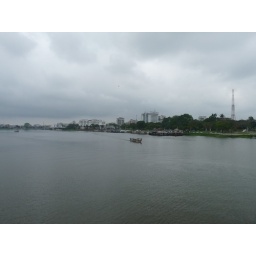
View from the bridge across the river in Hue